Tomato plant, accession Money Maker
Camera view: horizontal (90 deg, fisheye); turntable rotation: 180 degrees
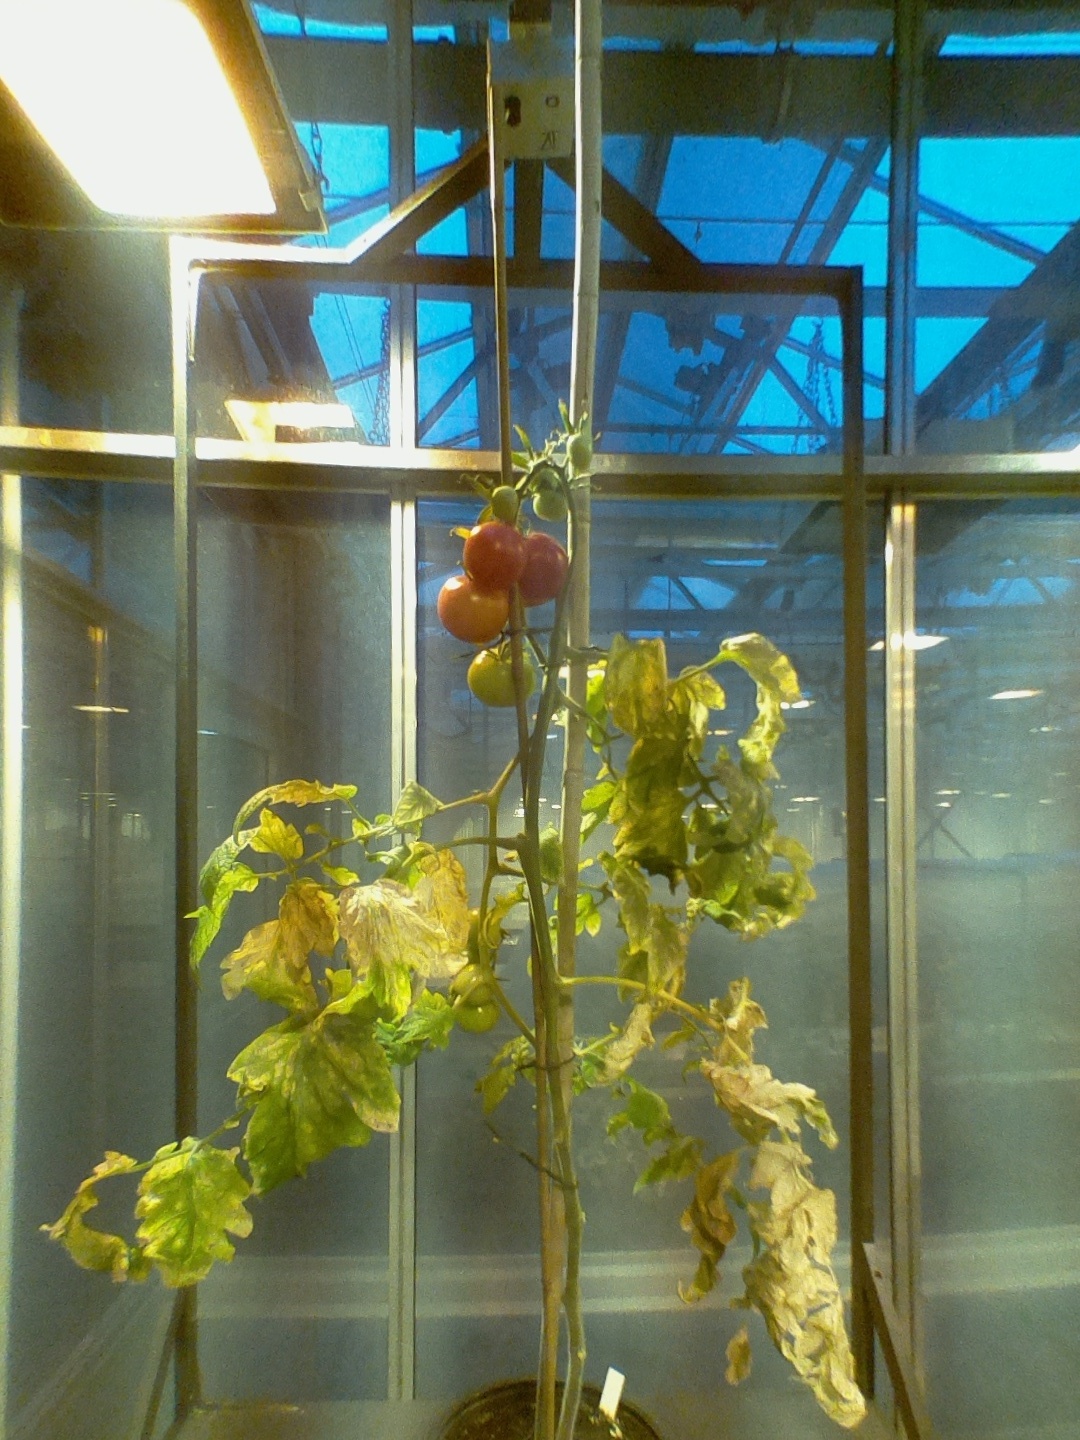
BBCH growth stage 83: 30%-40% of fruits show typical fully ripe color